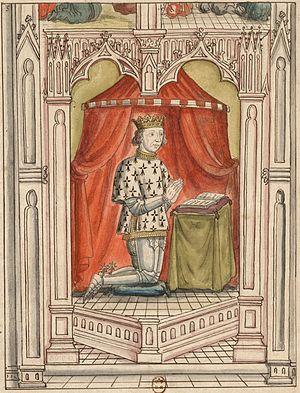
Vitrail des Cordeliers de Nantes
Le château des ducs de Bretagne est un château défensif et de plaisance situé à Nantes, dans le département de la Loire-Atlantique en France. Classé monument historique depuis 1840, il a principalement été construit au XVᵉ siècle mais il comprend aussi des éléments datant du XIVᵉ au XVIIIᵉ siècle.
François II, né le 23 juin 1435 à Clisson et mort le 9 septembre 1488 à Couëron, est duc de Bretagne de 1458 à 1488. Quatrième enfant et seul fils survivant de Richard de Bretagne, comte d'Étampes, il devient à la mort de son père comte titulaire d'Étampes puis est désigné héritier présomptif du duché de Bretagne avant d'accéder au duché en 1458. Il est également titré comte de Richemont, de Montfort et de Vertus.